Lithgow Heavy Anti Aircraft Gun Stations and Dummy Station

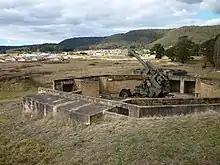
Gun Battery A

The Lithgow Anti Aircraft Gun Stations are set in vastly different landscapes. The Bowenfels Gun Station is located in a vast cleared area which gives way to new development in some directions with the mountains clearly visible in the distance. The Great Western Highway is in close proximity. The station at Scenic Hill is located in a vastly different environment among disturbed bushland demonstrating the more isolated environment it was historically a part of. Its dummy gun station is located off a track in the middle of bushland.